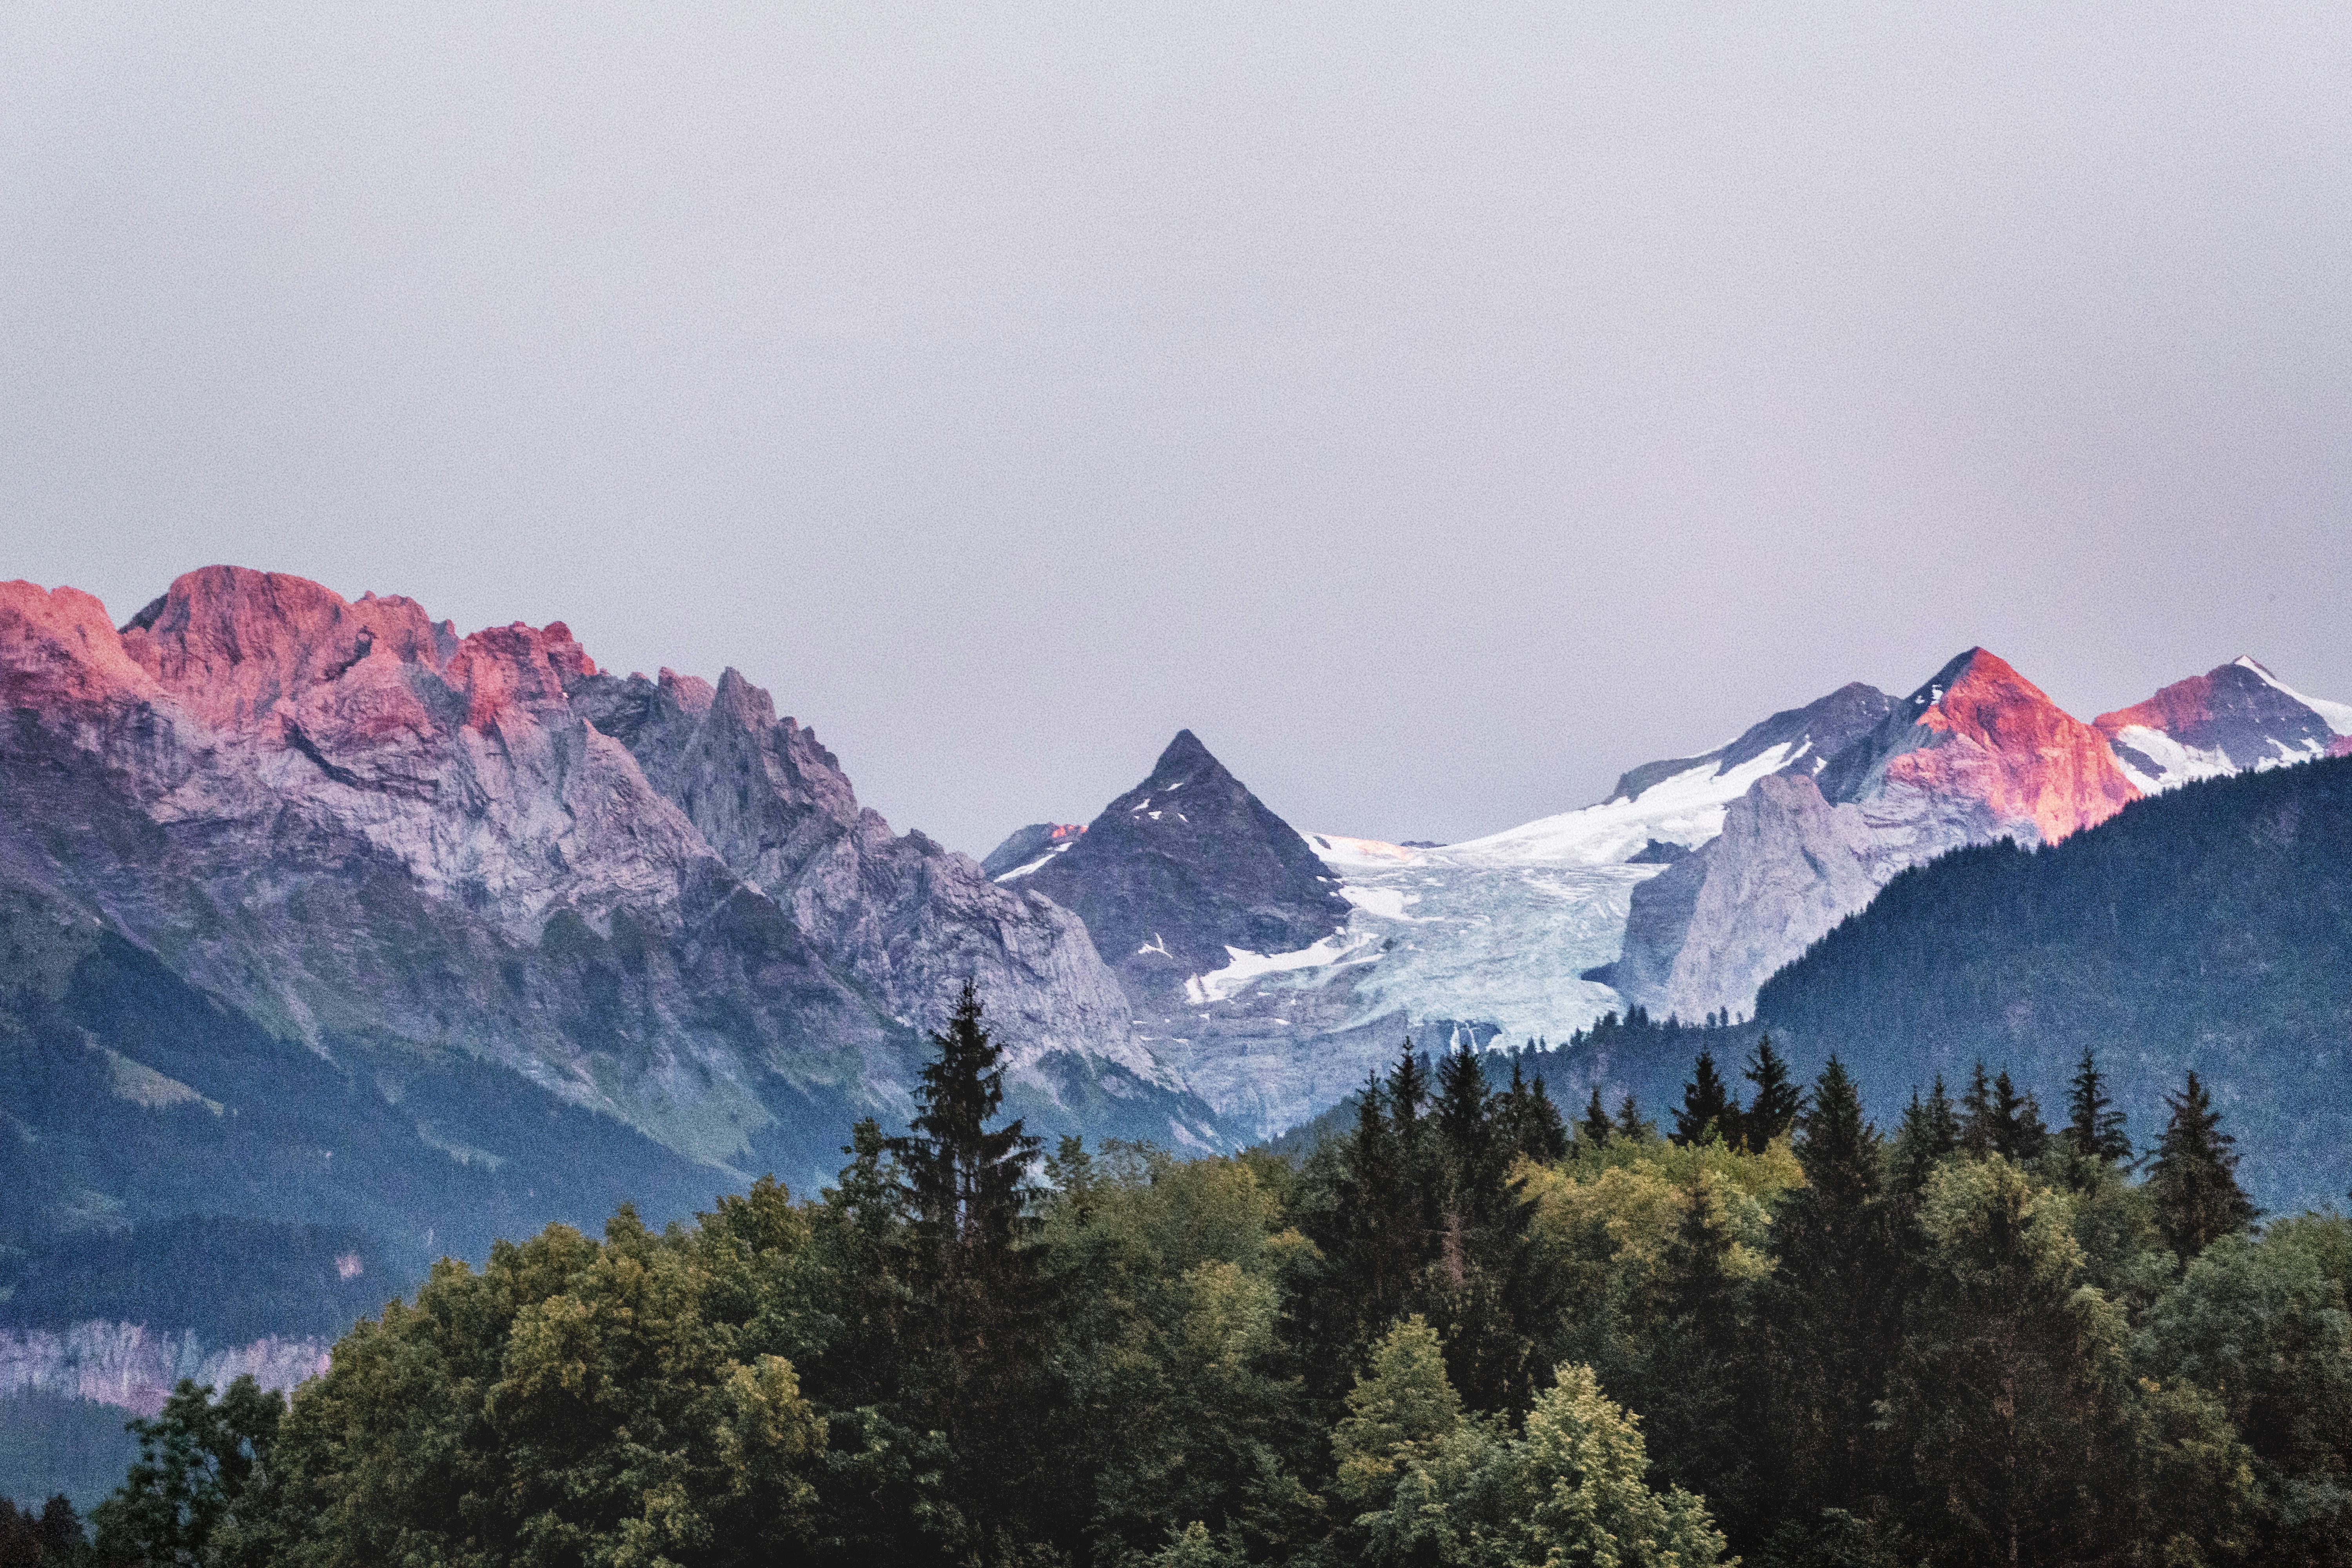
mountainous landforms, nature, mountain range, mountain, sky, mount scenery, wilderness, national park, hill station, alps, tree, ridge, massif, glacial landform, winter, cloud, landscape, fell